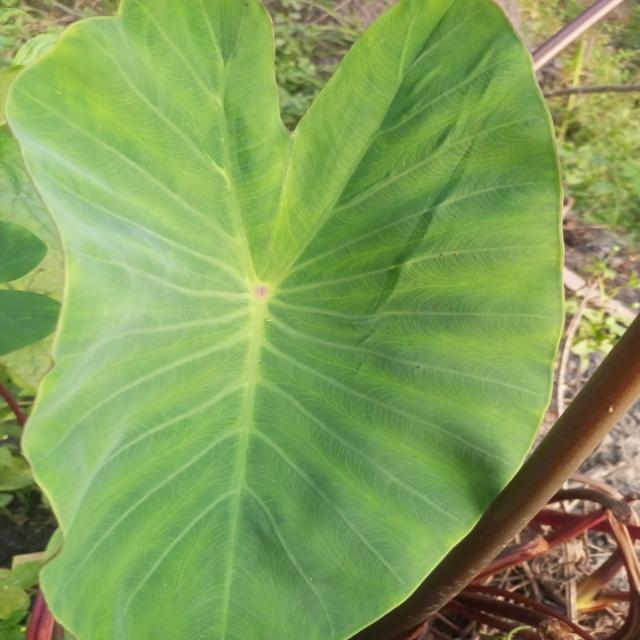
Label: Healthy